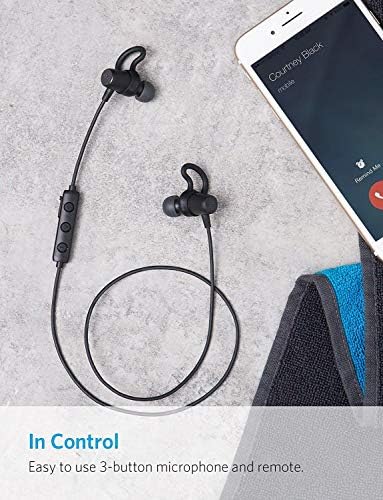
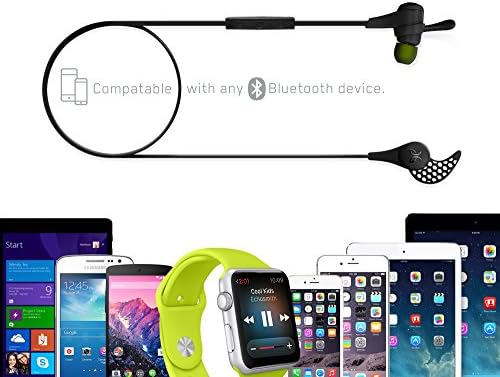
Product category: headphones
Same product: no